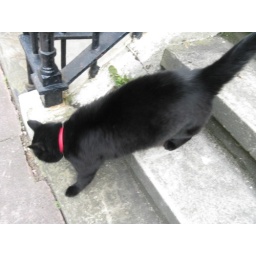
Usually friendly squeaky tubby black cat from St. Michael's Place, Brighton. Not very interested in being snapped.